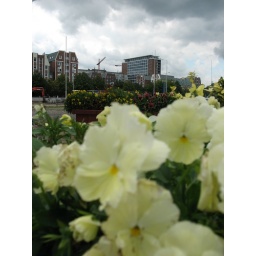
The desert makes me miss, the flowers of the homeland. Taken after getting of the boat in germany; summer of 2007.